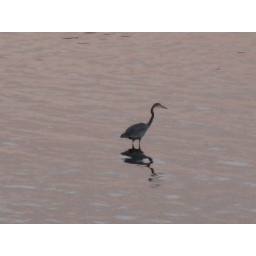
a blue herring in the ohio river near our bike trail in Aurora Indiana